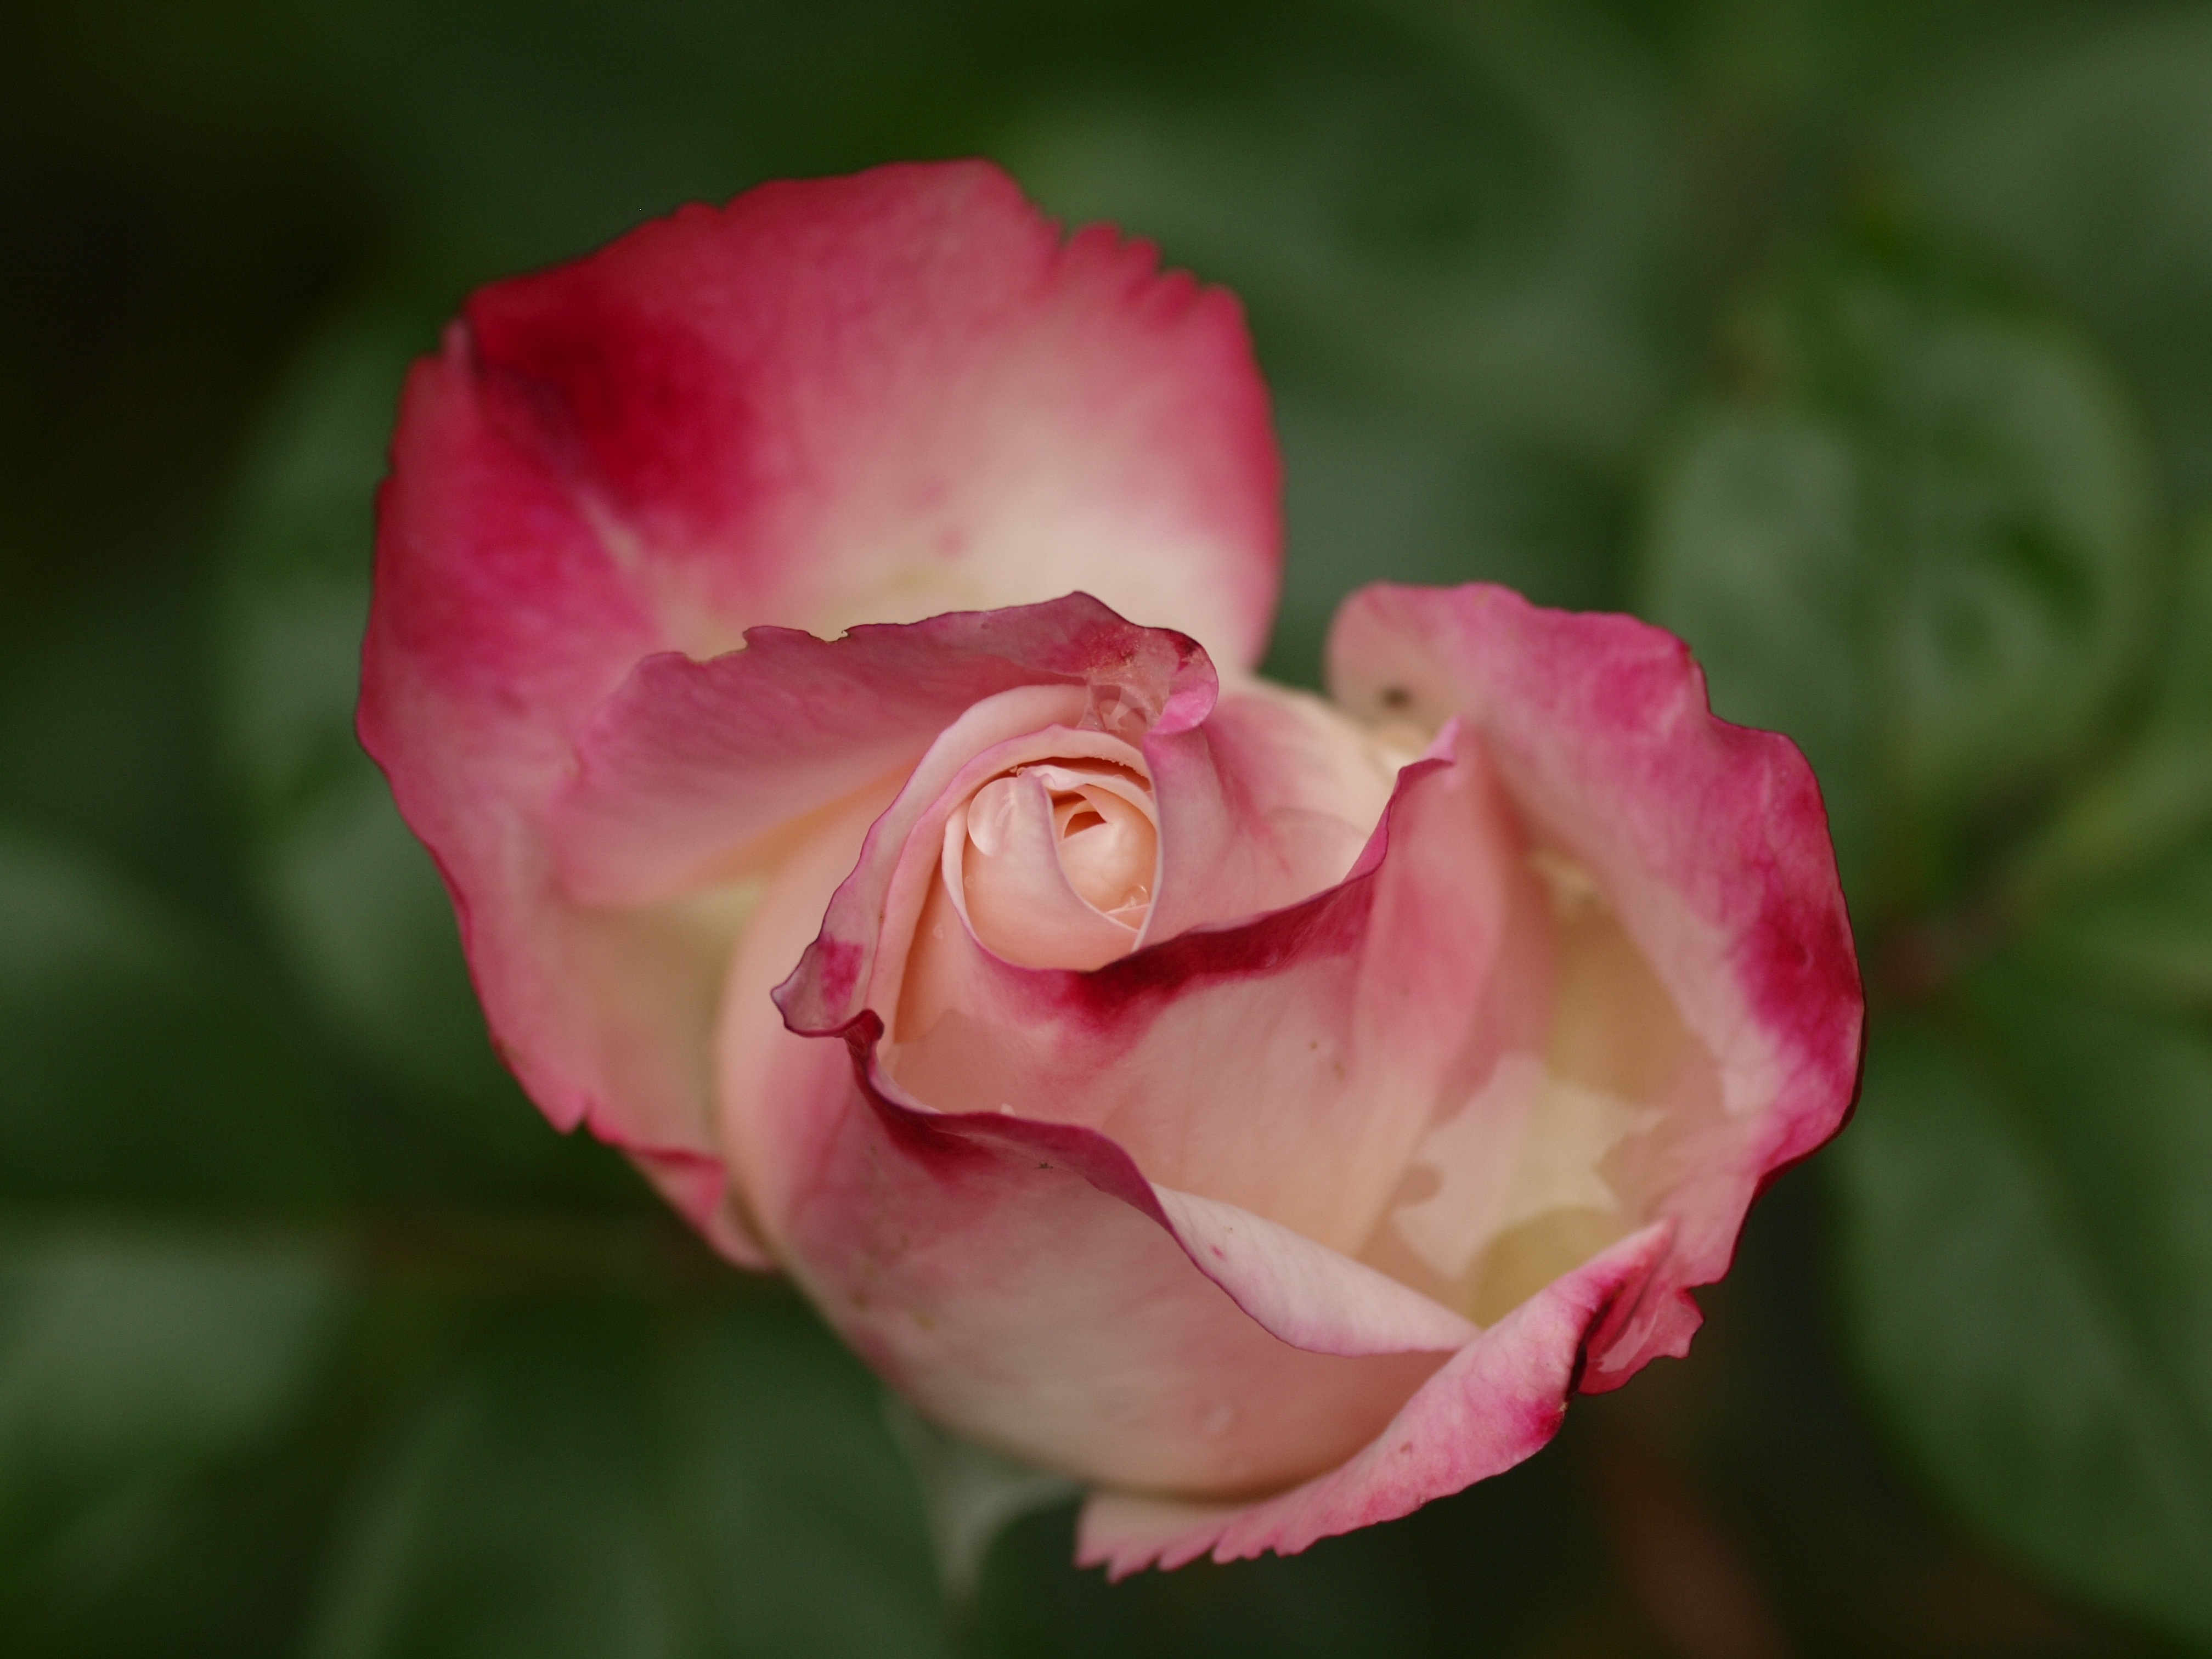
nature, blossom, plant, photography, flower, petal, bloom, rose, pink, flora, close up, floribunda, macro photography, flowering plant, garden roses, rose family, plant stem, land plant, rosa centifolia, rose order